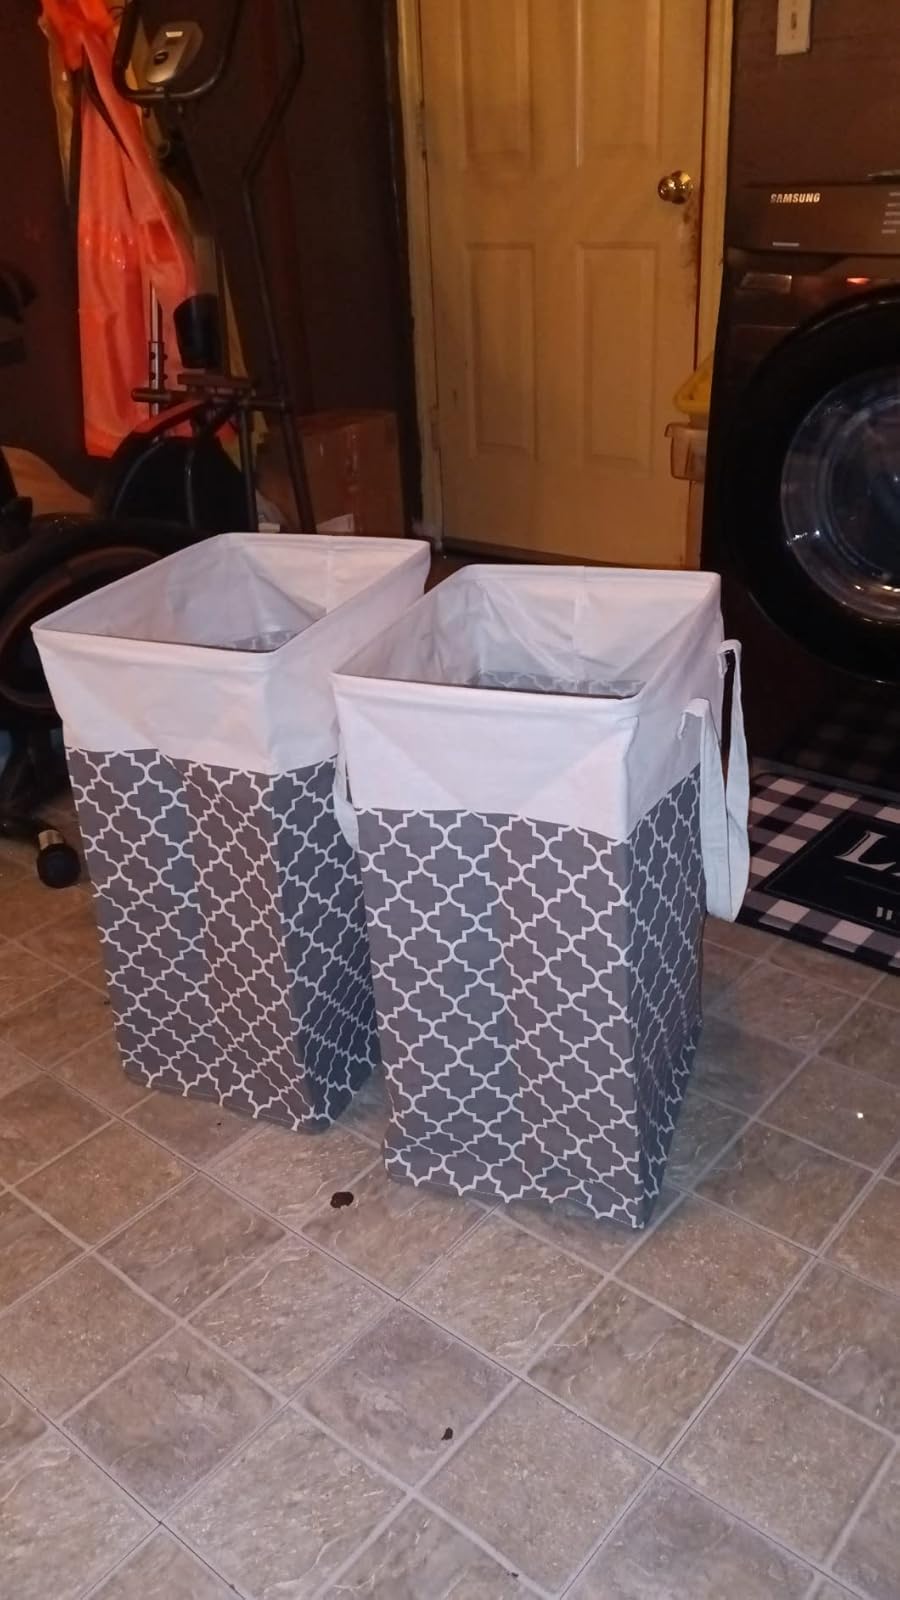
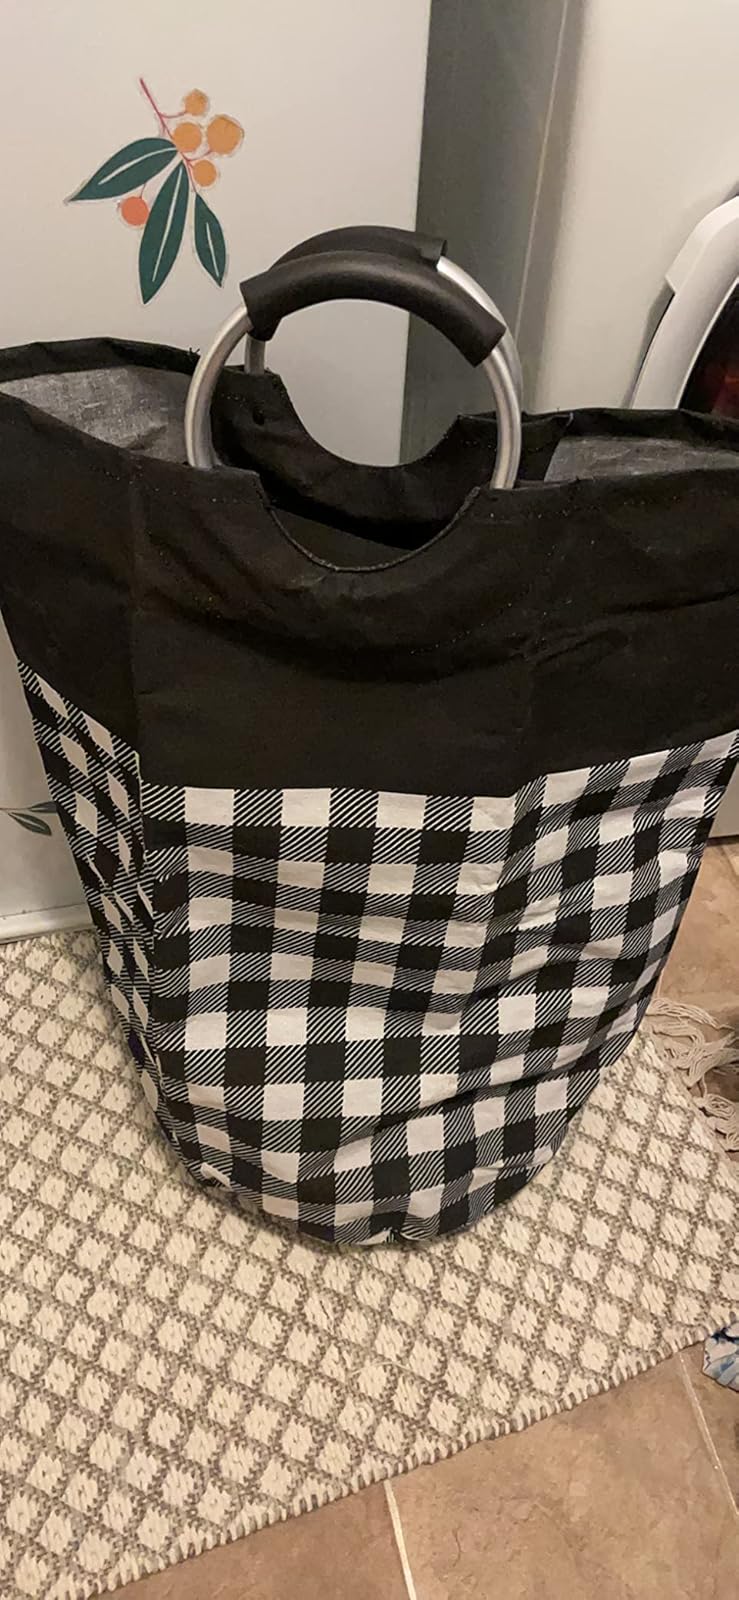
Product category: items_hamper
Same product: no